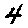
Label: 4